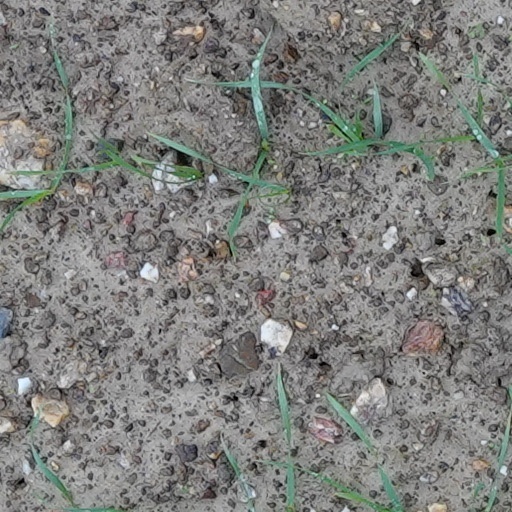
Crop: wheat